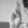
ASL letter: U